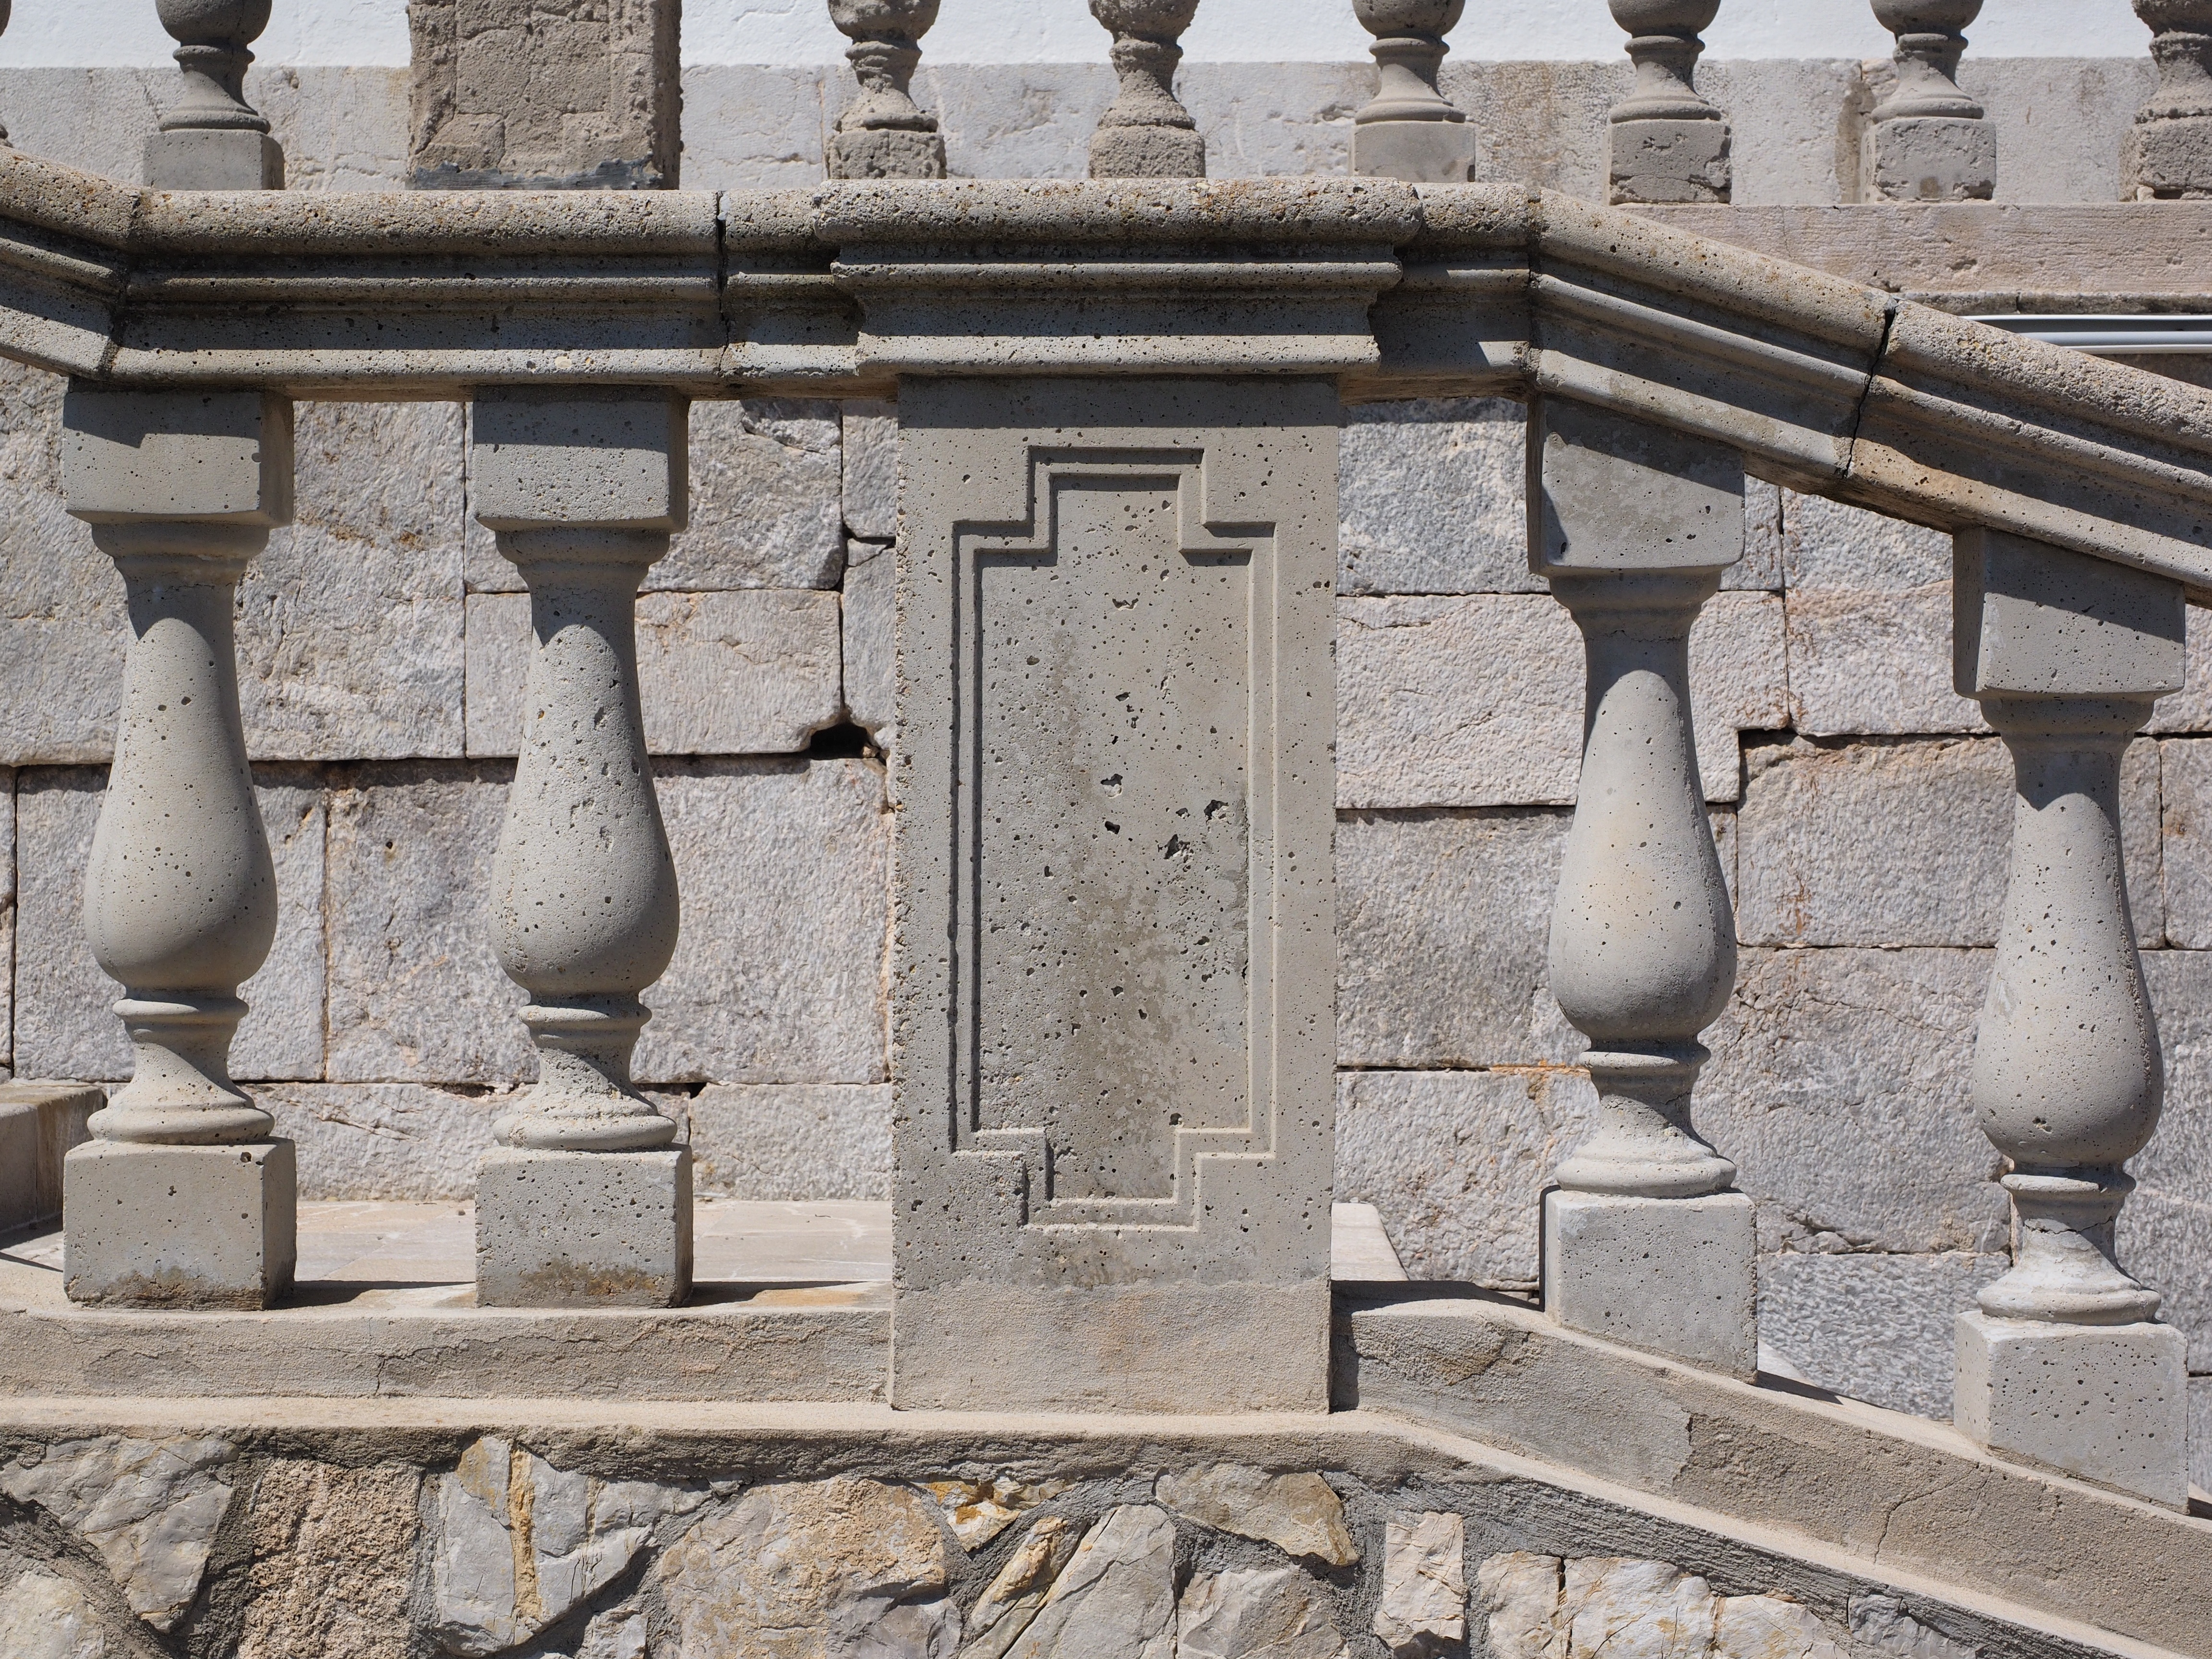
structure, stone, staircase, monument, statue, railing, column, temple, stairs, ruins, mallorca, history, rise, stone stairway, emergence, gradually, stair step, stone carving, treppengel nder, cap formentor, ancient history, baluster